Nakatsu, Ōita

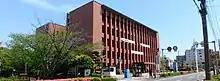
Nakatsu City Hall

Nakatsu is in the northwest corner of Ōita Prefecture, Kyushu and faces the Gulf of Suō on the Seto Inland Sea to the northeast. To the east of Nakatsu is Usa and to the southwest is Hita. Nakatsu touches the border of Fukuoka Prefecture on its west. Some 80% of the city area is mountainous, mainly in the south There is a wide stretch of flat, agricultural land which begins at the mouth of Yamakuni River and extends to Mount Hiko called the Nakatsu plain, making it the largest agricultural area in the prefecture.